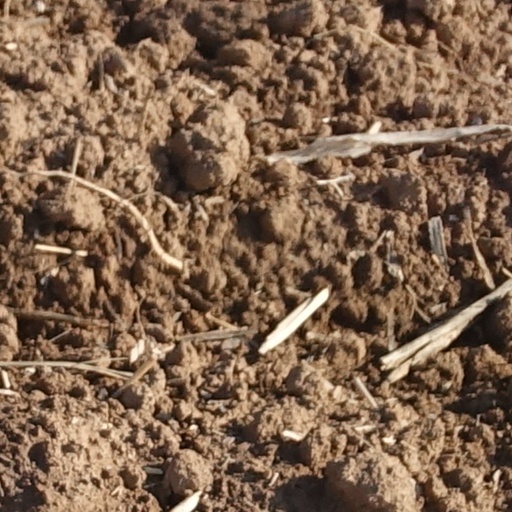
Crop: wheat